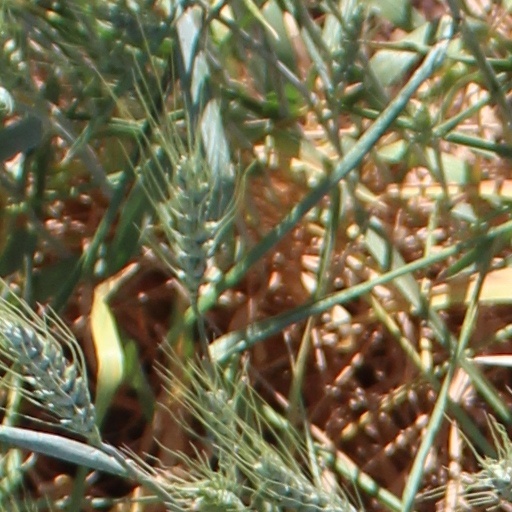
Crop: wheat